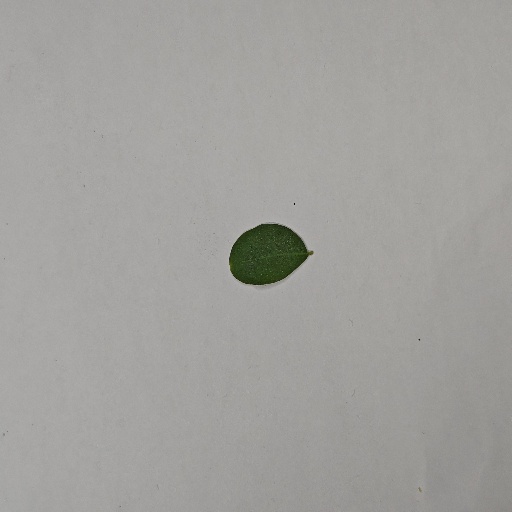
Species: Sojina
Leaf condition: Healthy Leaf